Technical intelligence

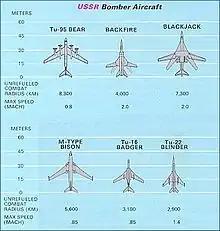
Soviet Bombers

Scientific and technical intelligence (S&TI) is "the (All-source intelligence) analysis and production resulting from the collection, evaluation, analysis, and interpretation of foreign scientific and technical information that covers: